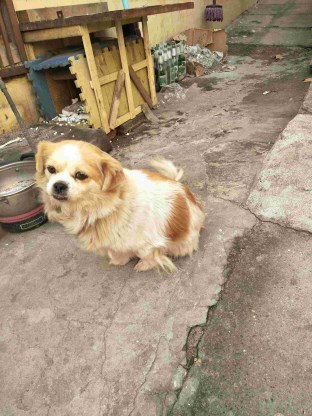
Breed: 3336-n000121-chinese_rural_dog